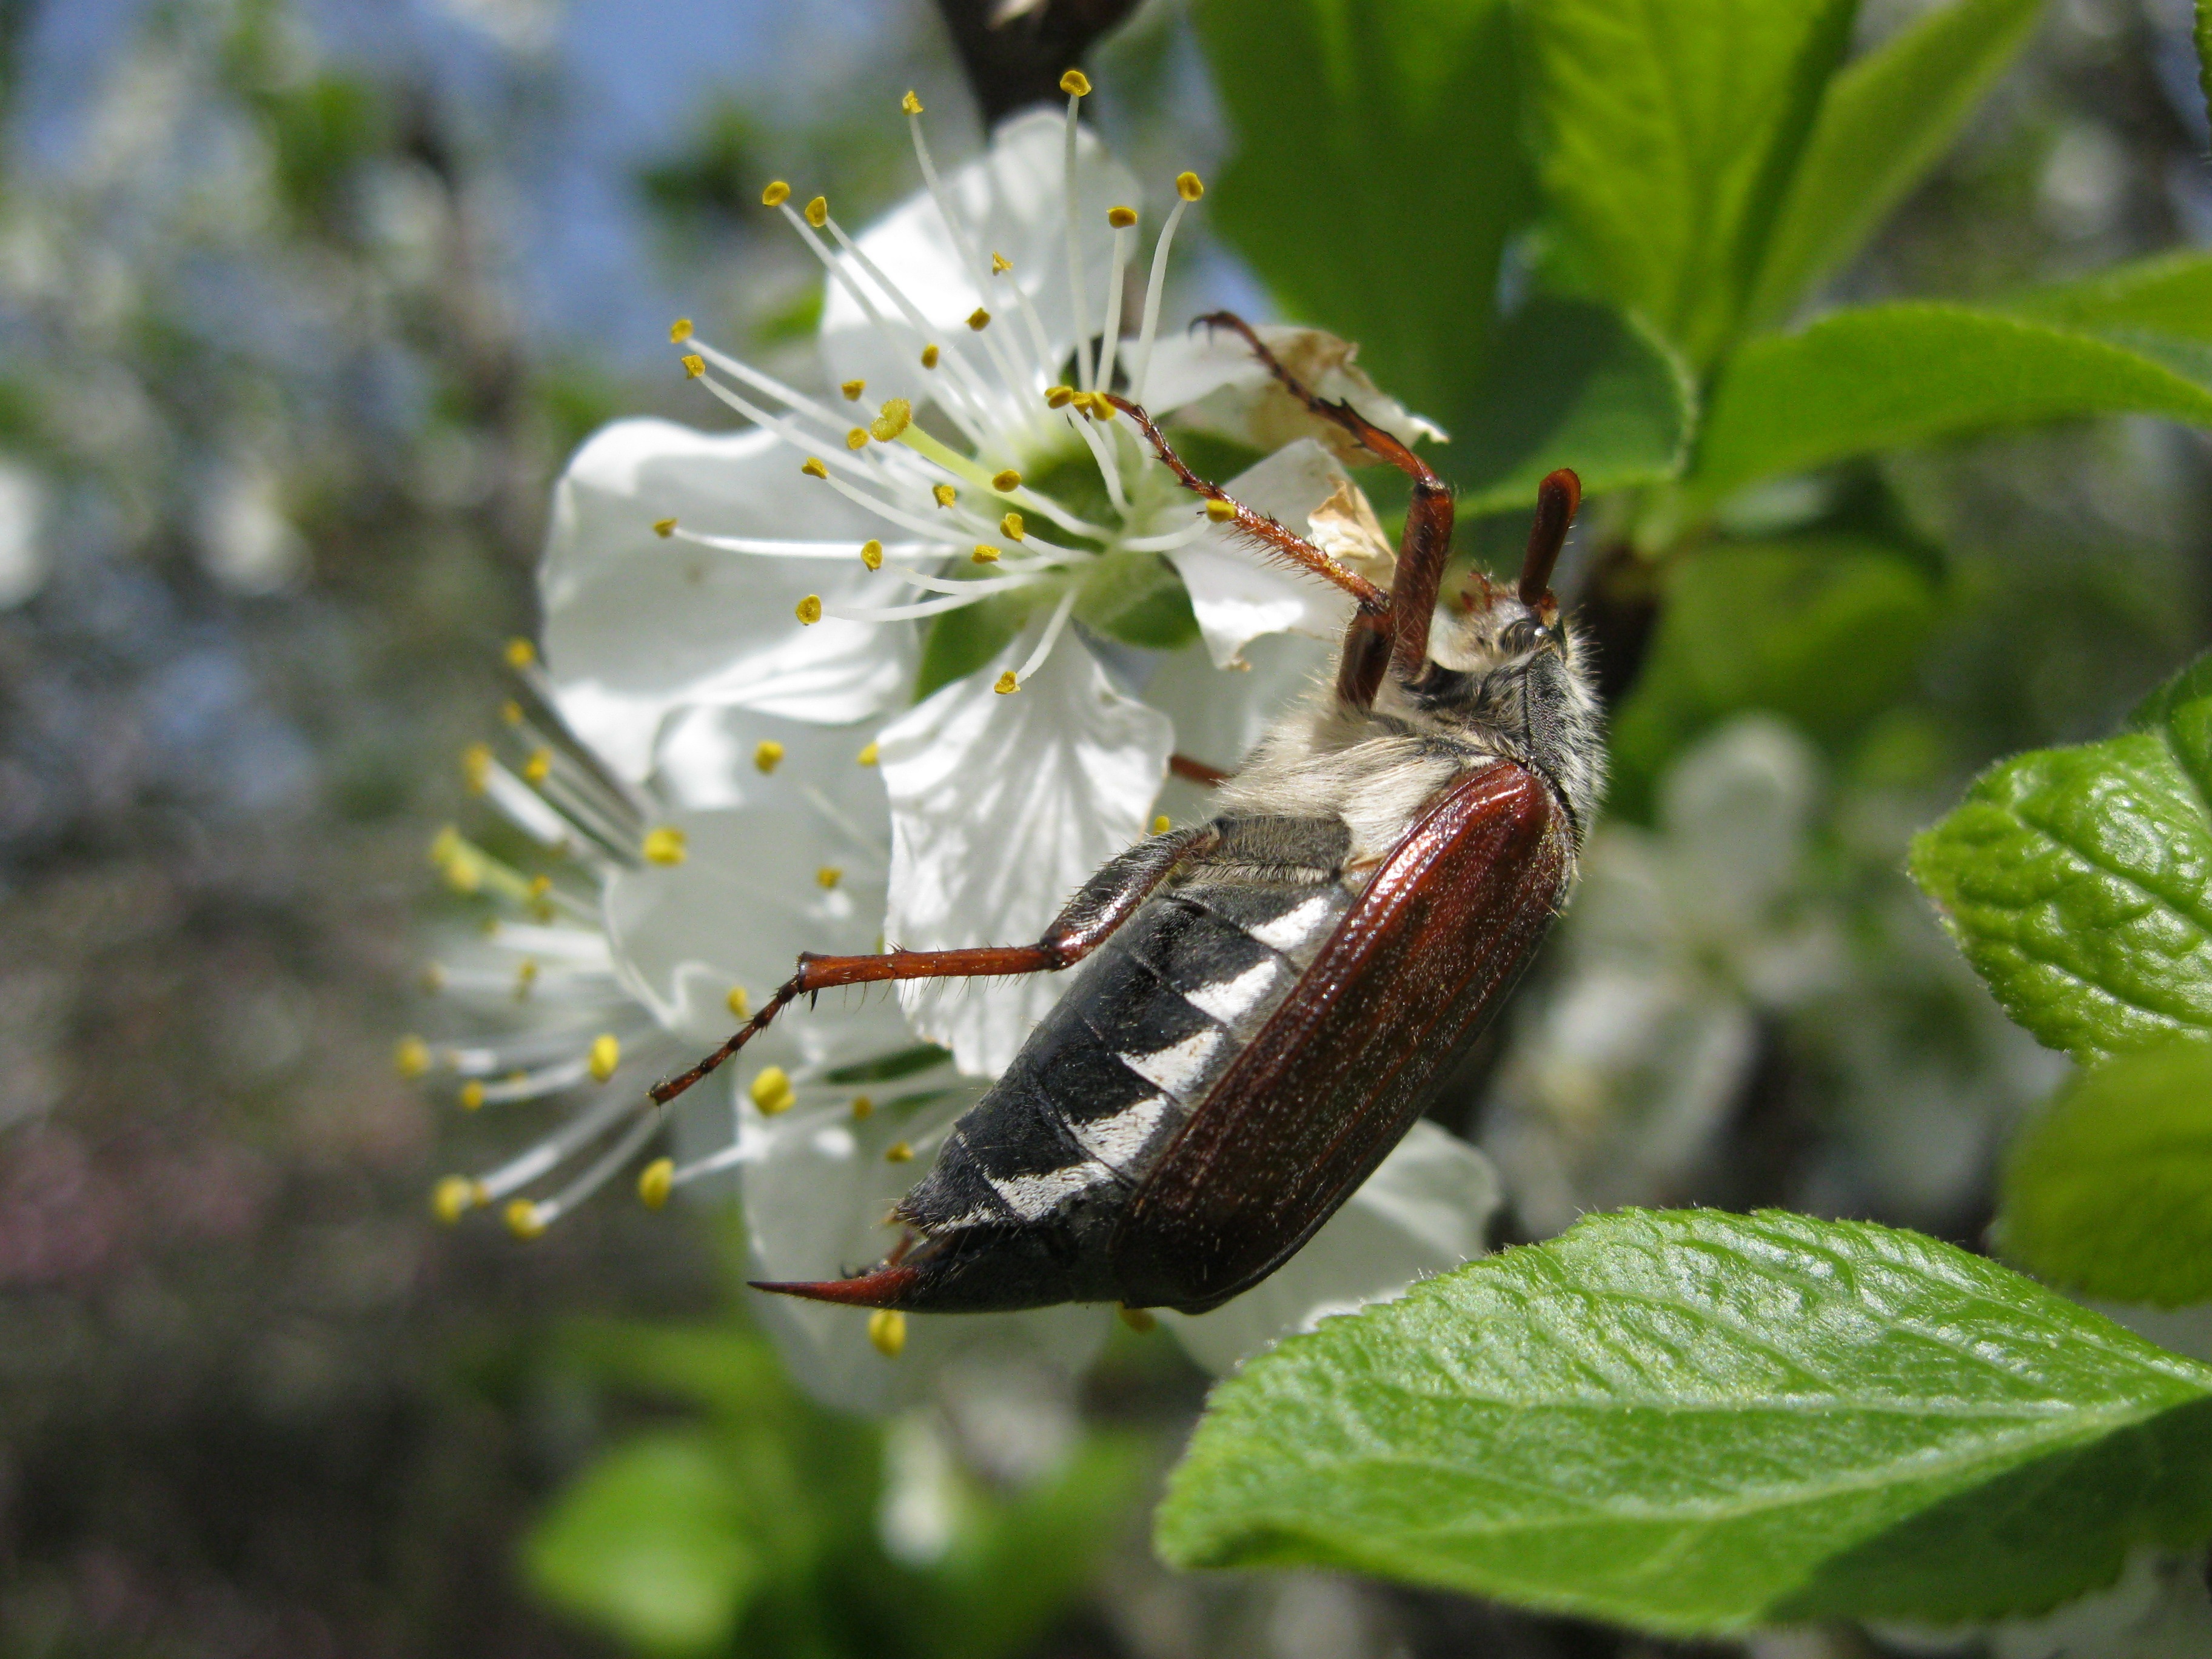
nature, blossom, plant, leaf, flower, spring, insect, botany, flora, fauna, invertebrate, wildflower, shrub, bee, may, beetle, nectar, macro photography, apple blossom, honey bee, maik fer, membrane winged insect